GAZ Volga

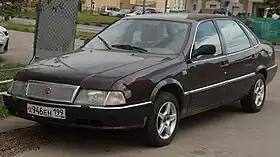
GAZ-3105 Volga (1992–1996)

During the late 1980s GAZ developed a concept car for a future replacement for both the executive car -3102 Volga and the luxury limousine GAZ-14 Chaika. However the resulting GAZ-3105, which was never to be part of the Volga family, as it would be produced on the Chaika's conveyor (presently still used for the -3102) due to the economic problems never reached production.